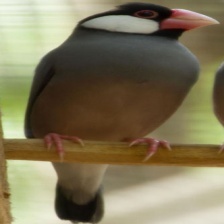
Species: JAVA SPARROW
Scientific name: LONCHURA ORYZIVORA